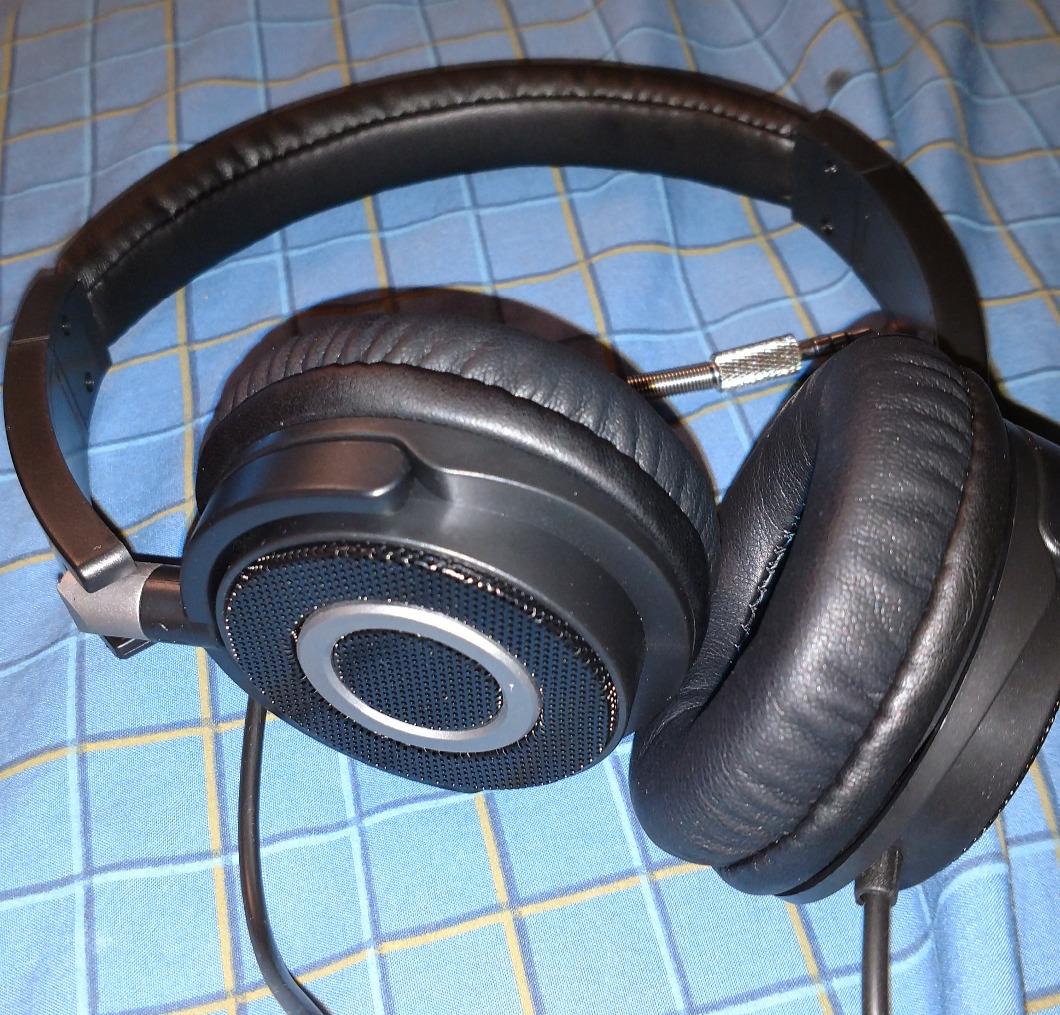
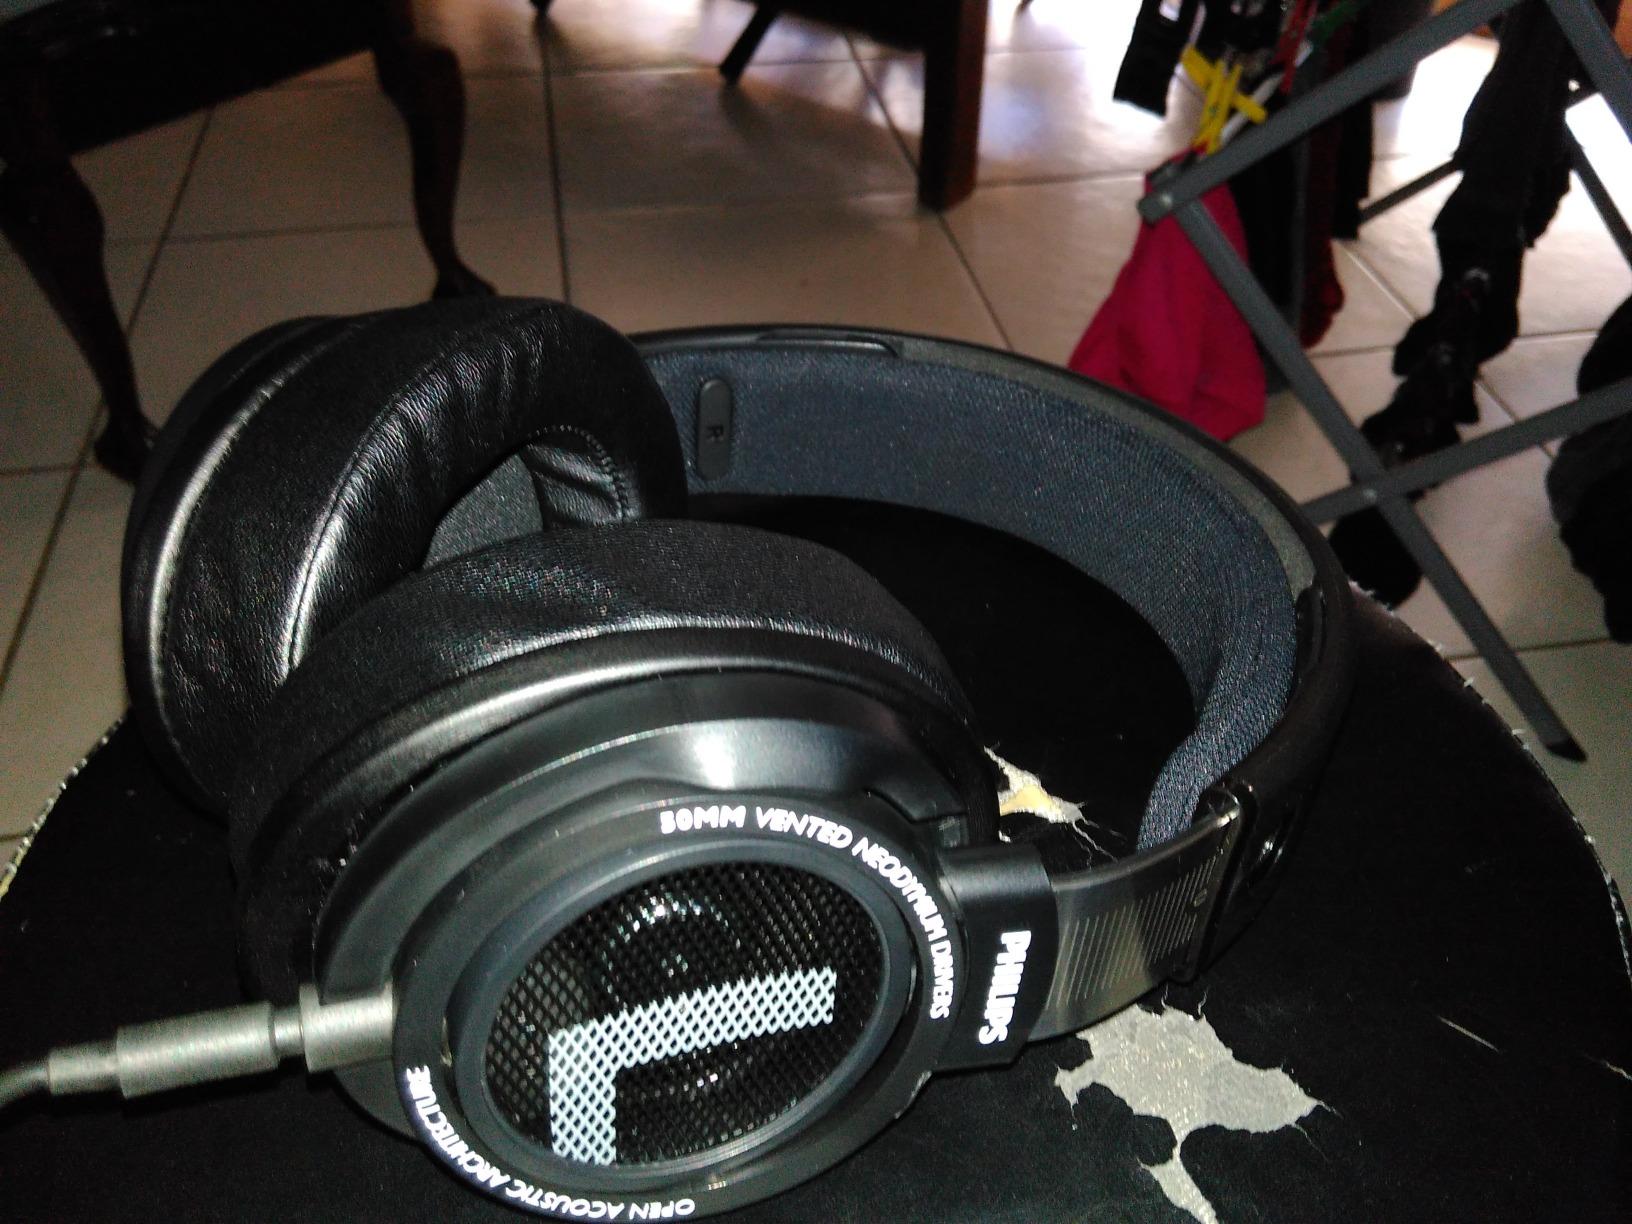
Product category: headphones
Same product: no